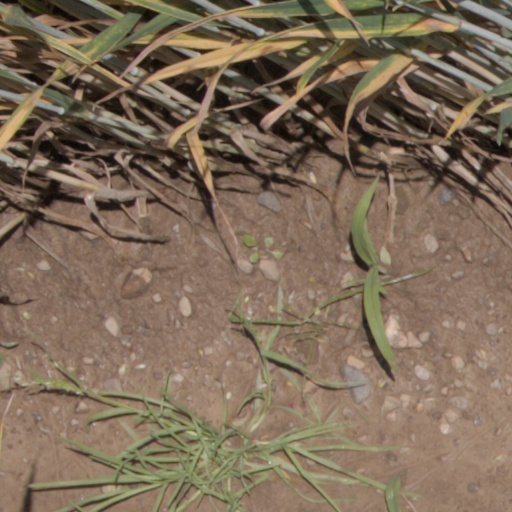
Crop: wheat